Jean Valade

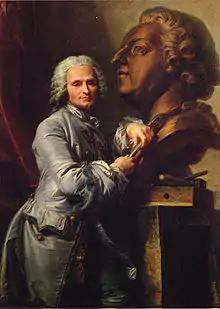
Jean Valade, "Portrait of Jean-Baptiste II Lemoyne", 1750. Musée du château de Versailles

Jean Valade (1710 – 12 December 1787) was a French painter and pastel artist of the Rococo movement, specializing in portraiture.